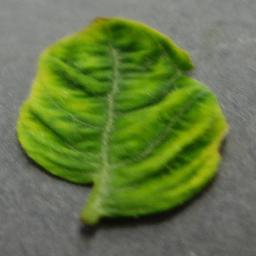
Label: Tomato___Tomato_Yellow_Leaf_Curl_Virus